Volunteer Park Conservatory

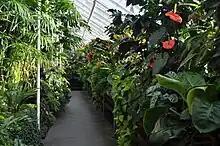
The Fern House

The name "bromeliad" refers to plants in the family Bromeliaceae. More than 2,400 bromeliad species grow worldwide. Bromeliads are commonly epiphytes, which grow by attaching themselves to another surface such as a branch or rock. The conservatory's Bromeliad House features its epiphytes on a special iron display tree holding dozens of different "Tillandsia" species. The conservatory also displays terrestrial species of the bromeliad family, such as the pineapple (Ananas comosus).